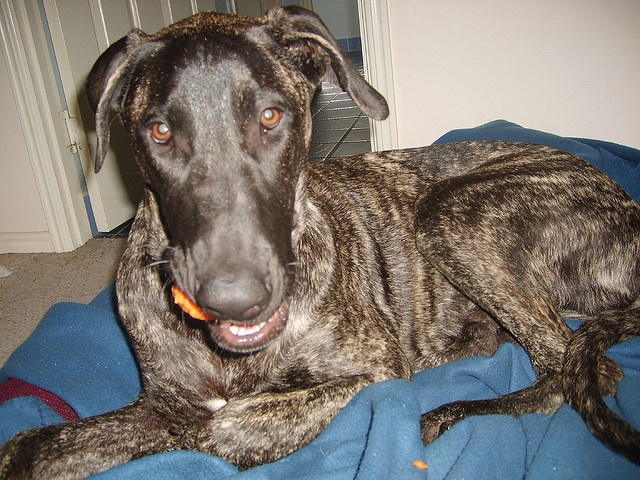
a large dog on a bed has something in it's mouth
A dog lays on a mat and chews food.
a dog that is laying on a blue blanket
There is a dog laying on a blanket.
a close up of a dog laying on a bed